Forever Evil (film)

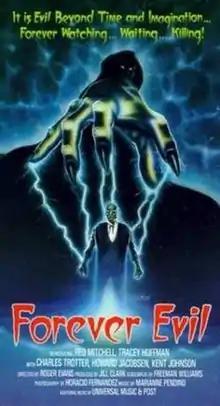
Theatrical release poster

Forever Evil (also known as Nemesis) is a 1987 American horror film directed by Roger Evans, who also co-edited the film. It stars Red Mitchell, Tracey Huffman, and Charles L. Trotter.